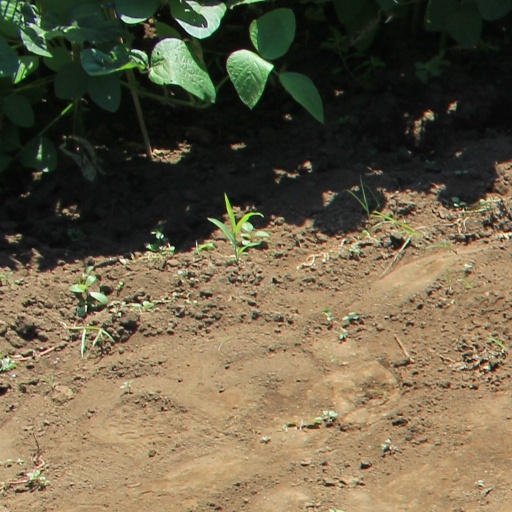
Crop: soybean